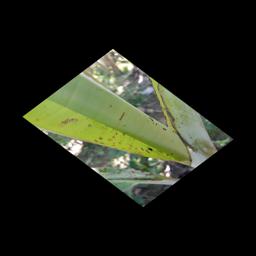
Label: BANANA APHIDS